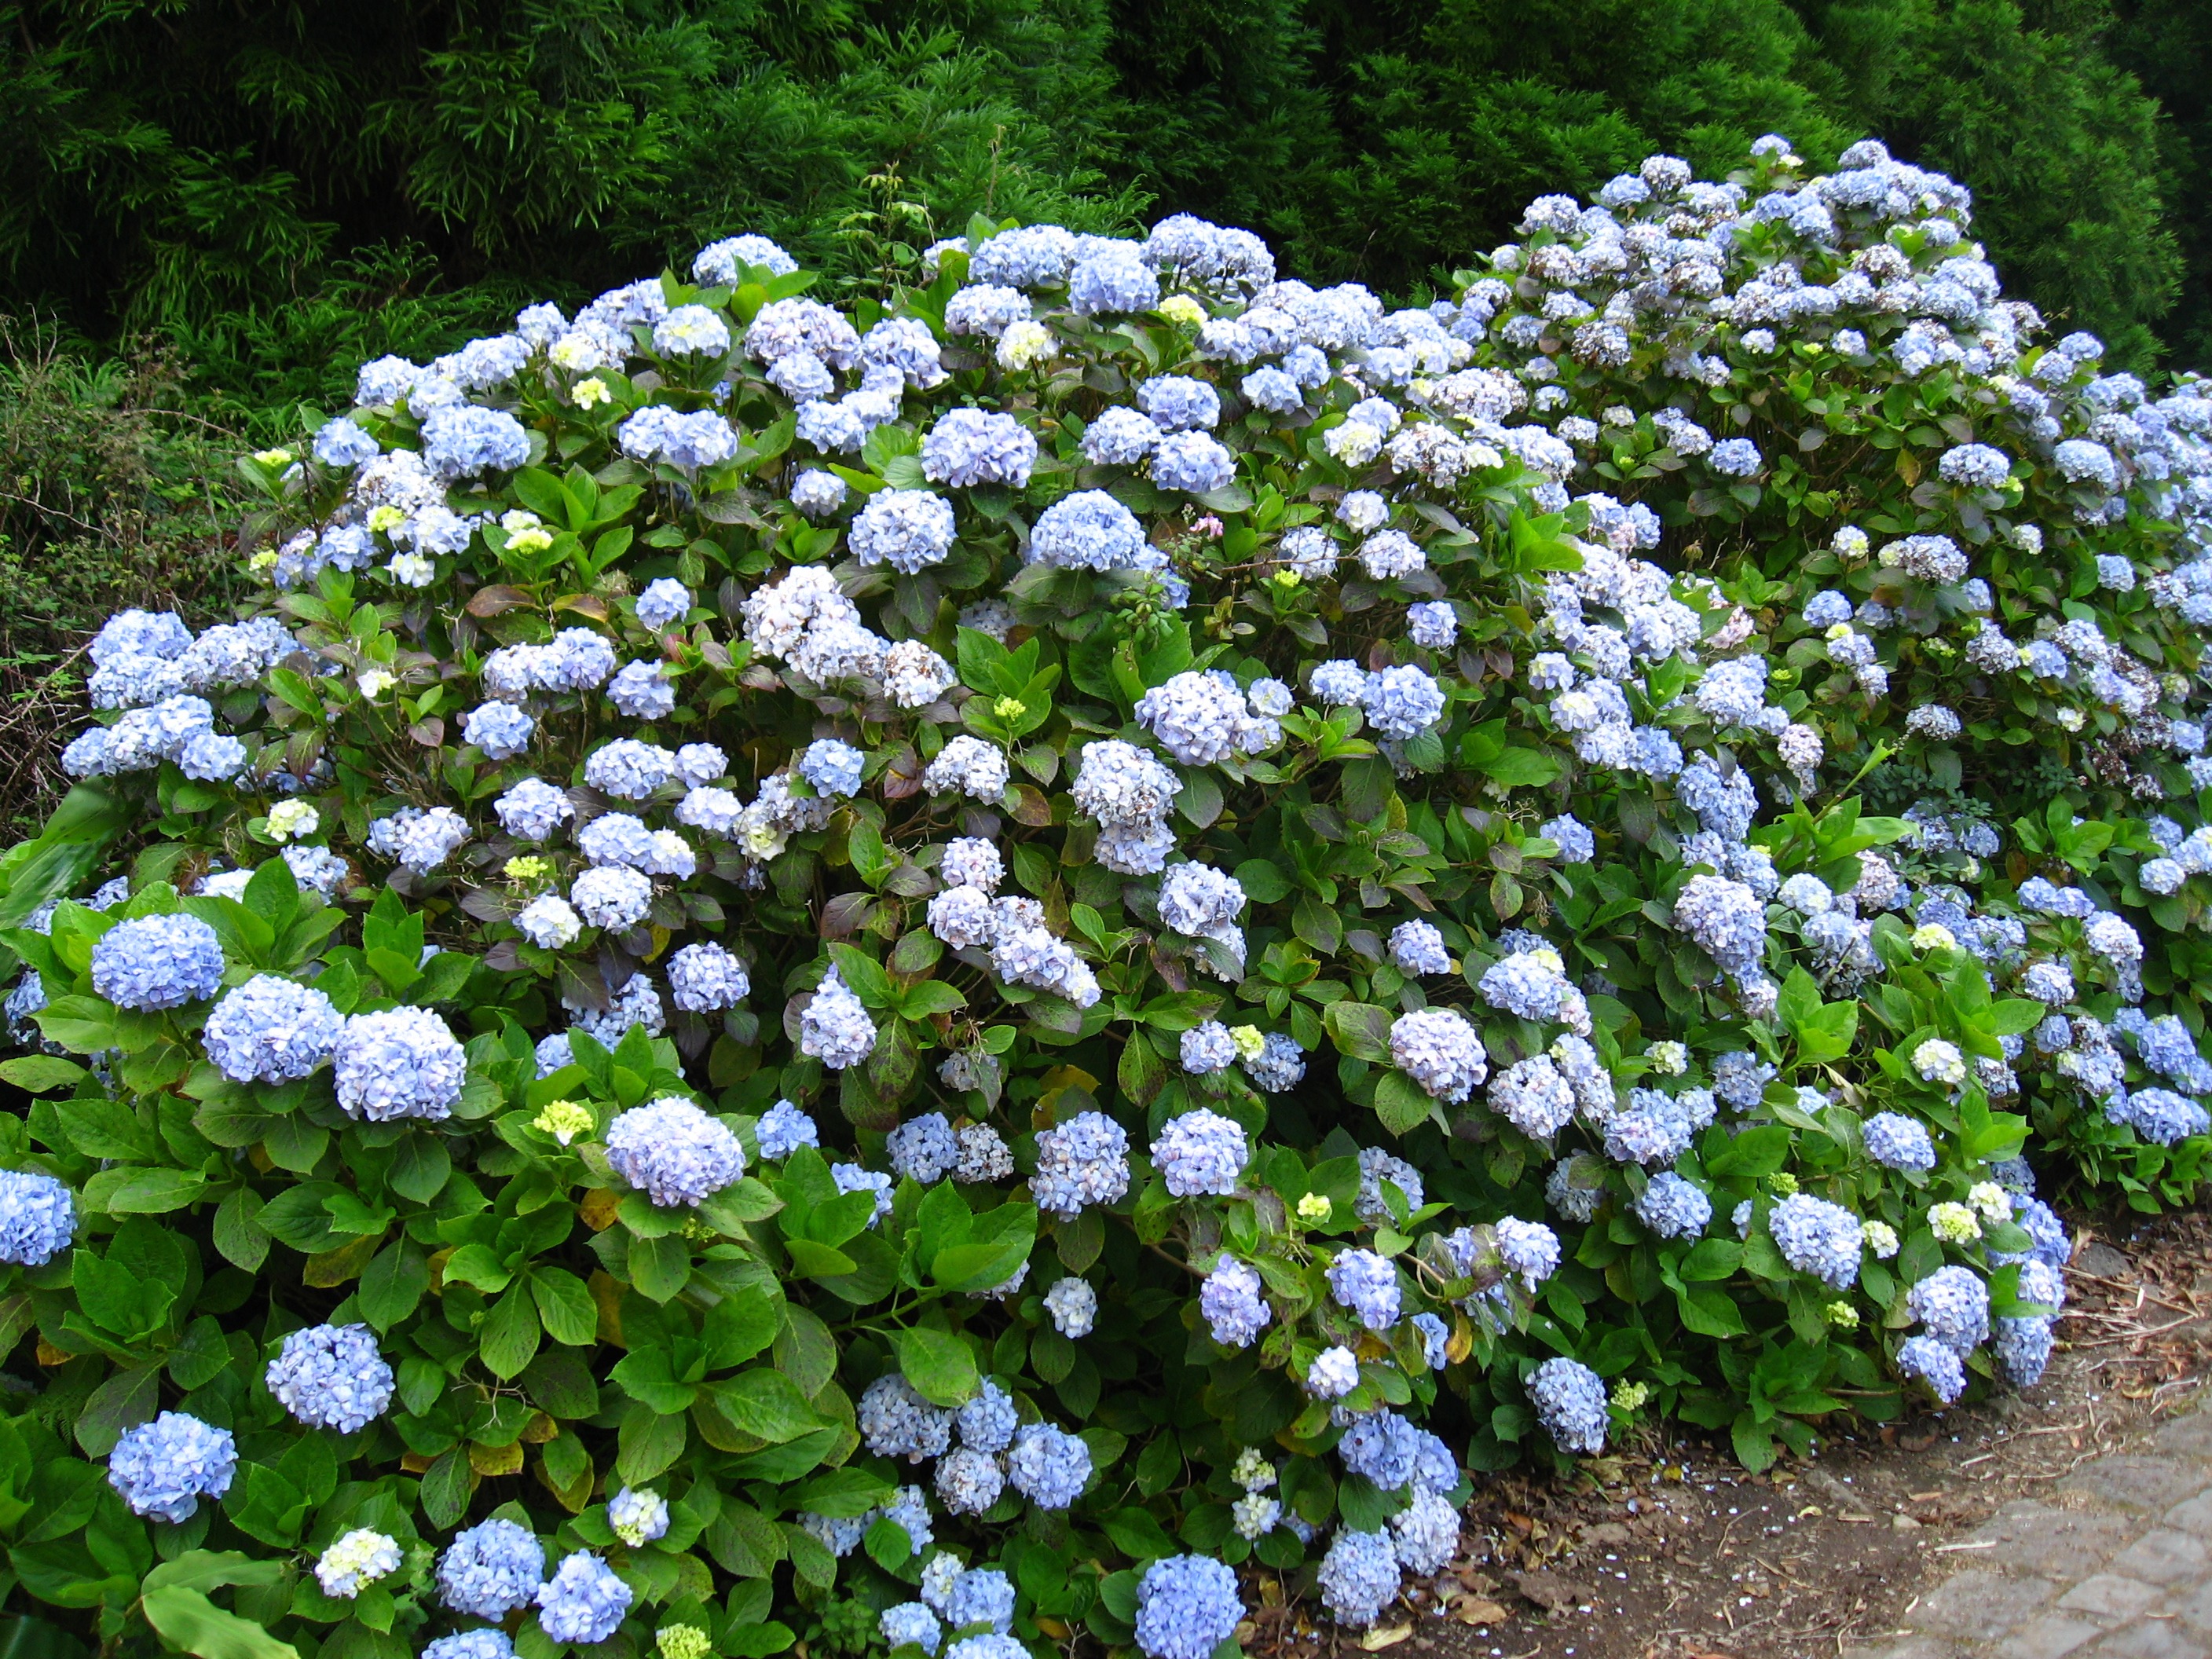
plant, flower, hydrangea, flowers, shrub, viburnum, hortensia, candytuft, flowering plant, hydrangeaceae, cornales, annual plant, land plant, hydrangea serrata, evergreen candytuft